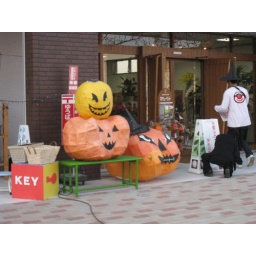
hhalloween in misawa on white pole road